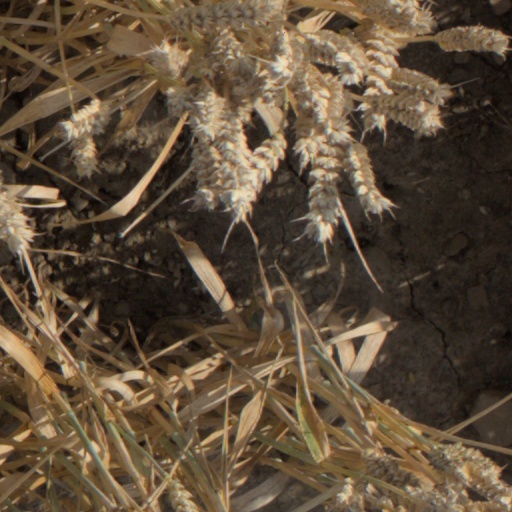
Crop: wheat